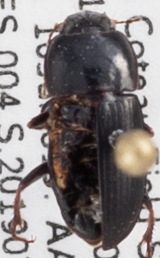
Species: Harpalus opacipennis
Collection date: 2019-07-16
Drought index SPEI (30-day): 1.69
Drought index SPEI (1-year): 1.118
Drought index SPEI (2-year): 0.782